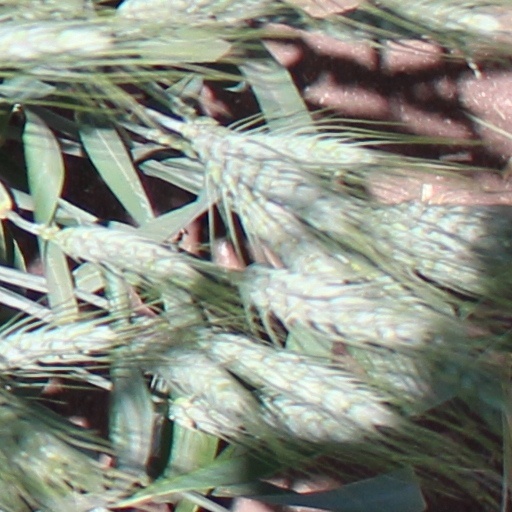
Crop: wheat